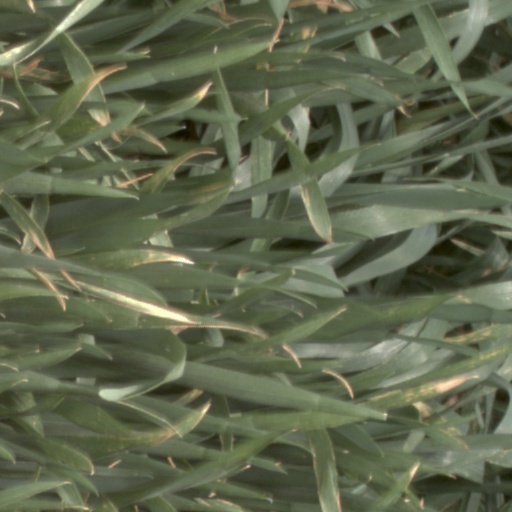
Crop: wheat